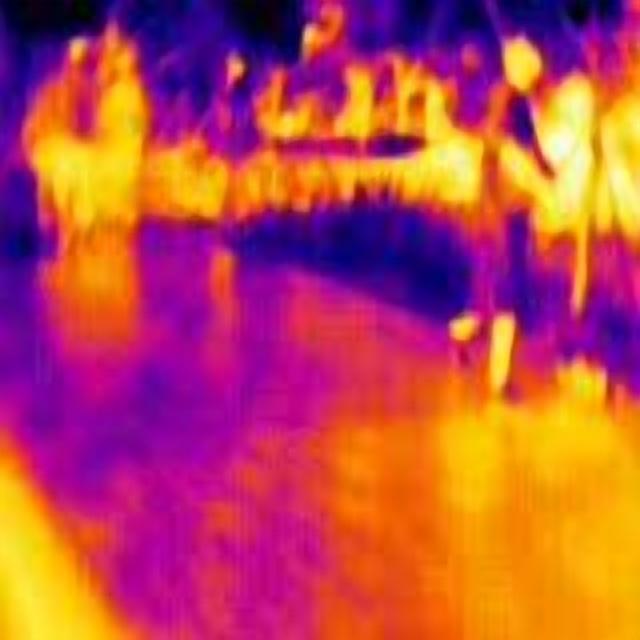
Detected objects:
label: person
label: person
label: person
label: person